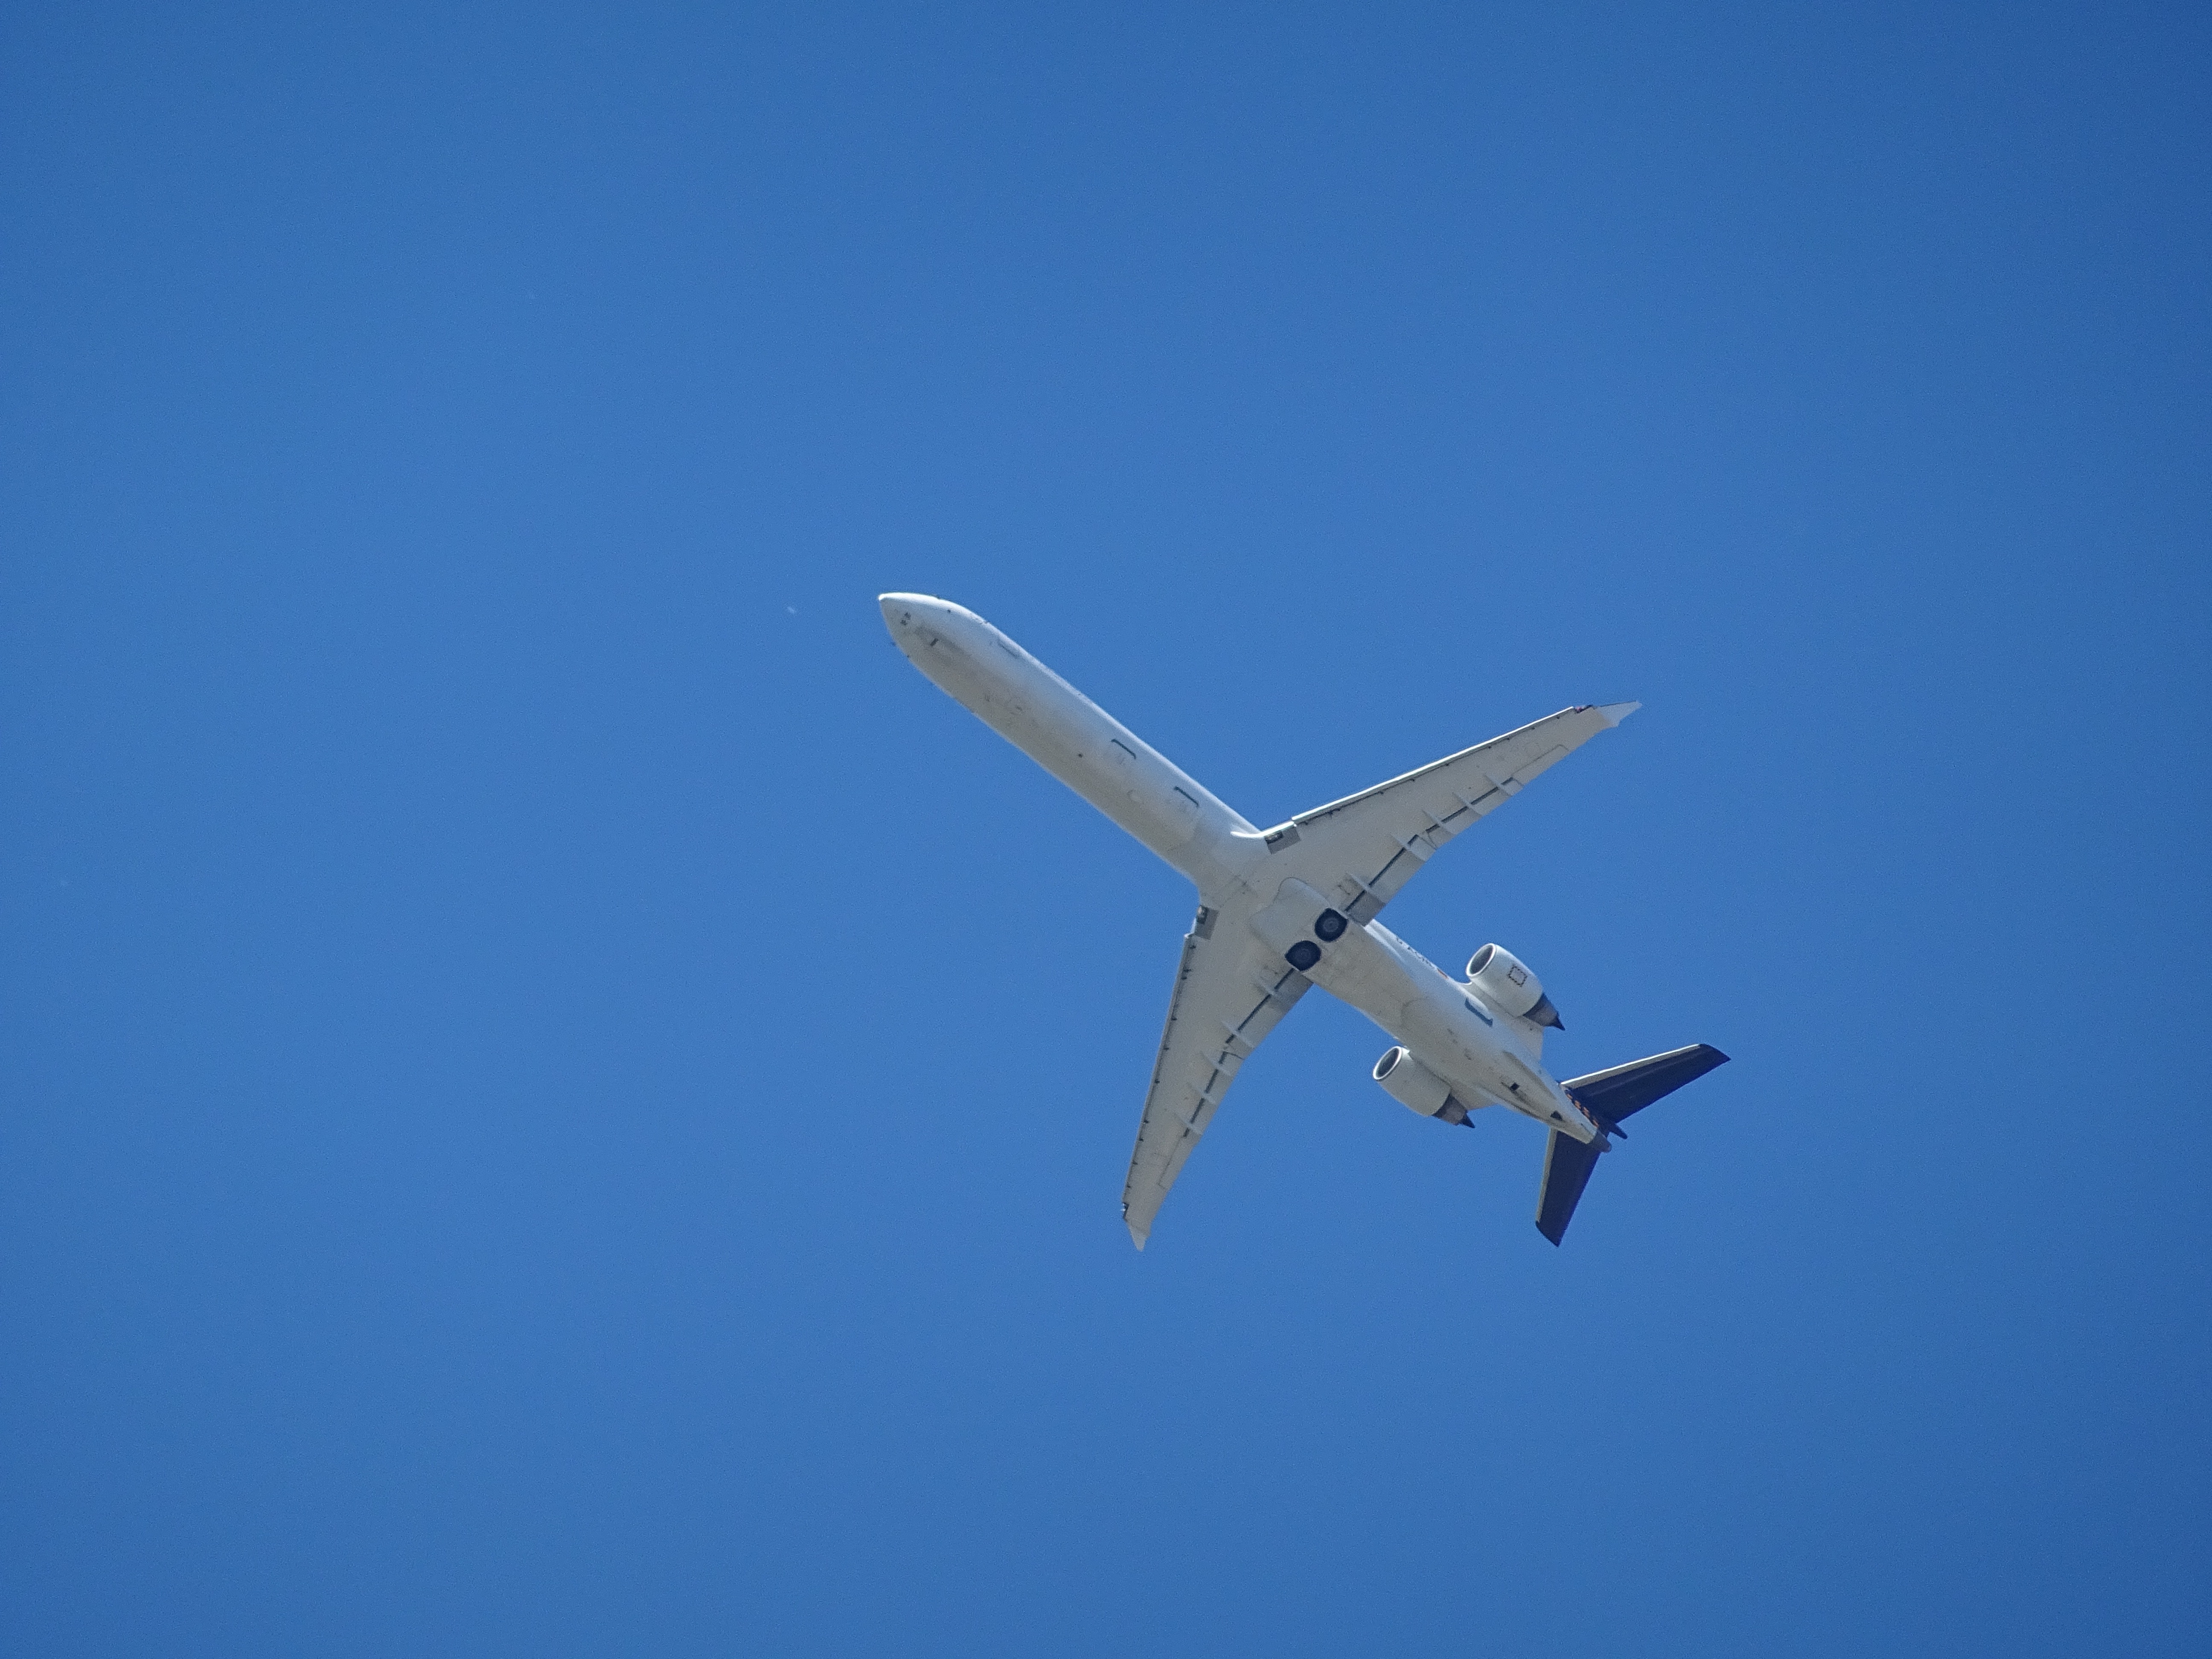
wing, sky, technology, airplane, aircraft, vehicle, airline, aviation, flight, machine, blue, start, glider, airliner, airbus, detail, propeller, engines, flyer, lufthansa, passenger aircraft, passenger machine, air force, travel plane, hydrofoil, aerobatics, air travel, atmosphere of earth, aircraft engine